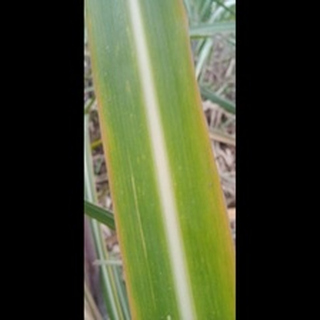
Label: sugarcane_yellow_leaf_disease